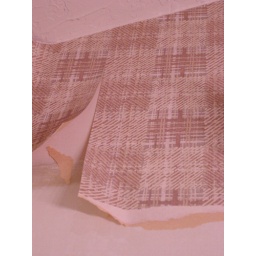
just above the master bathroom door